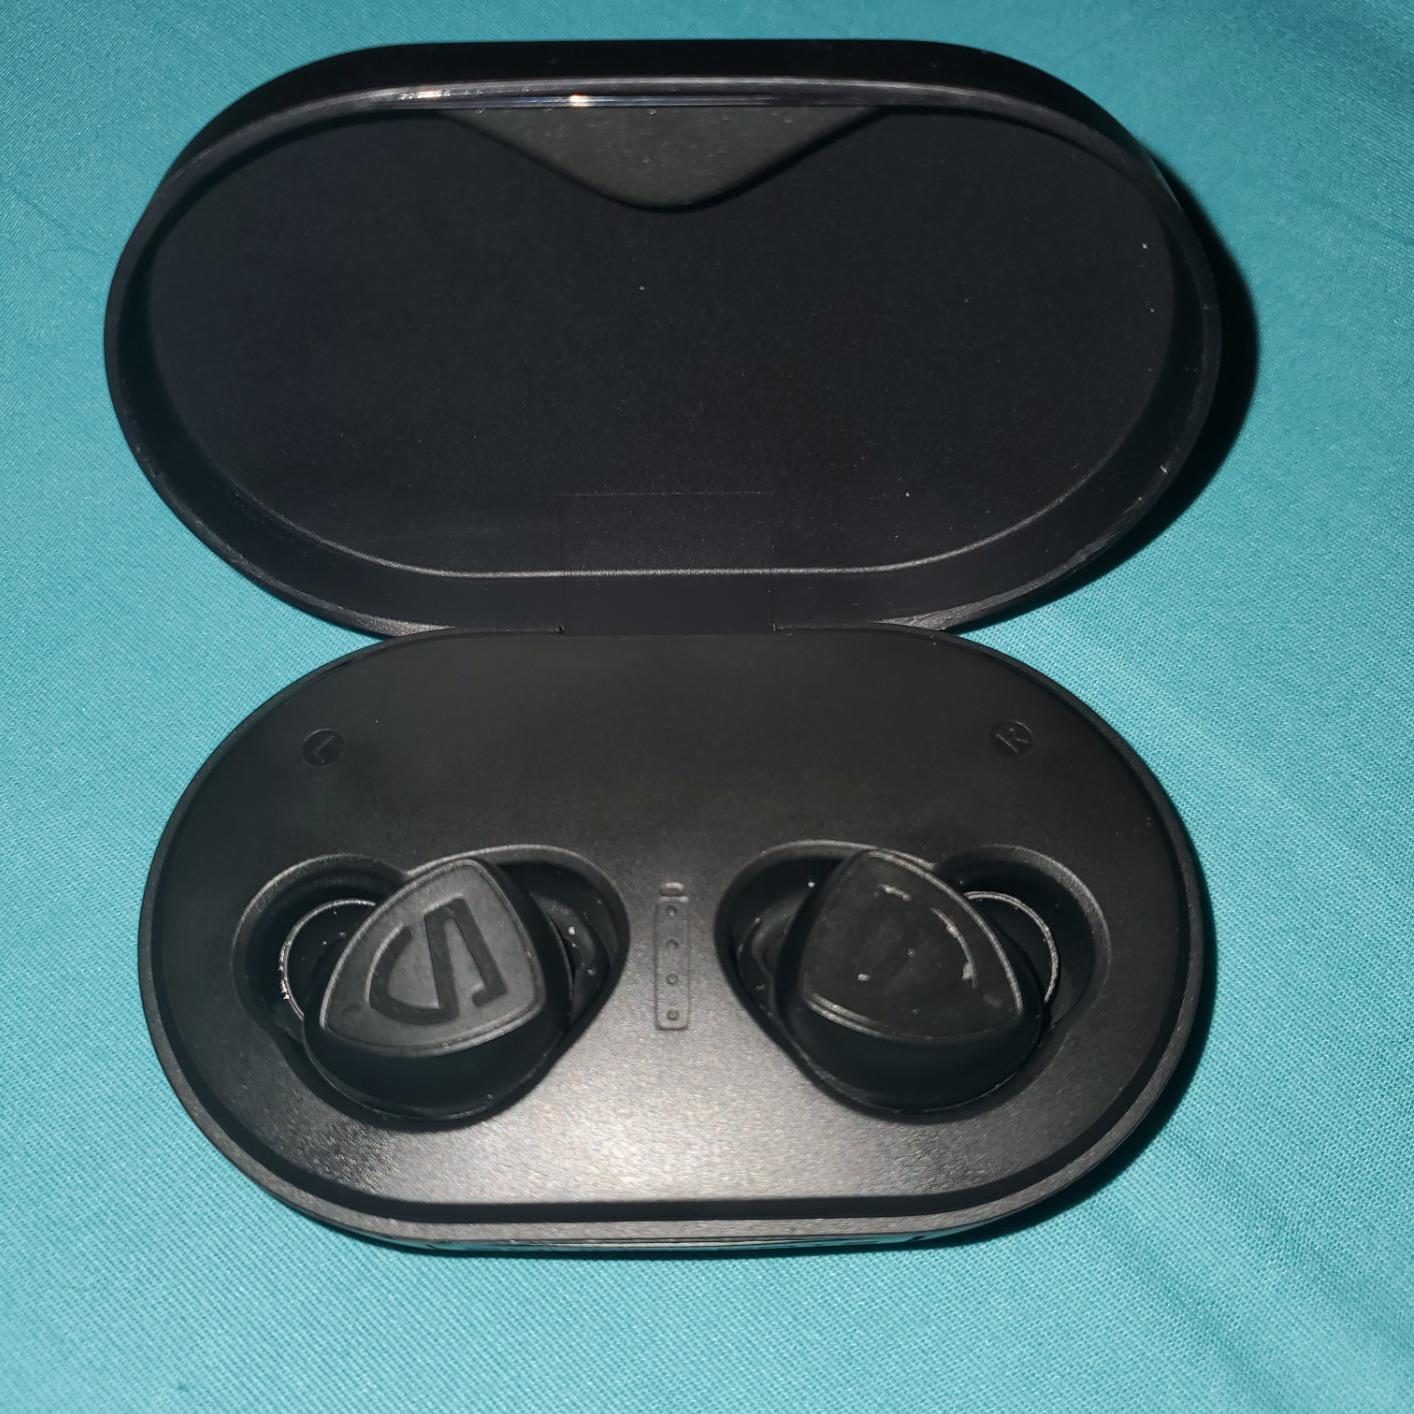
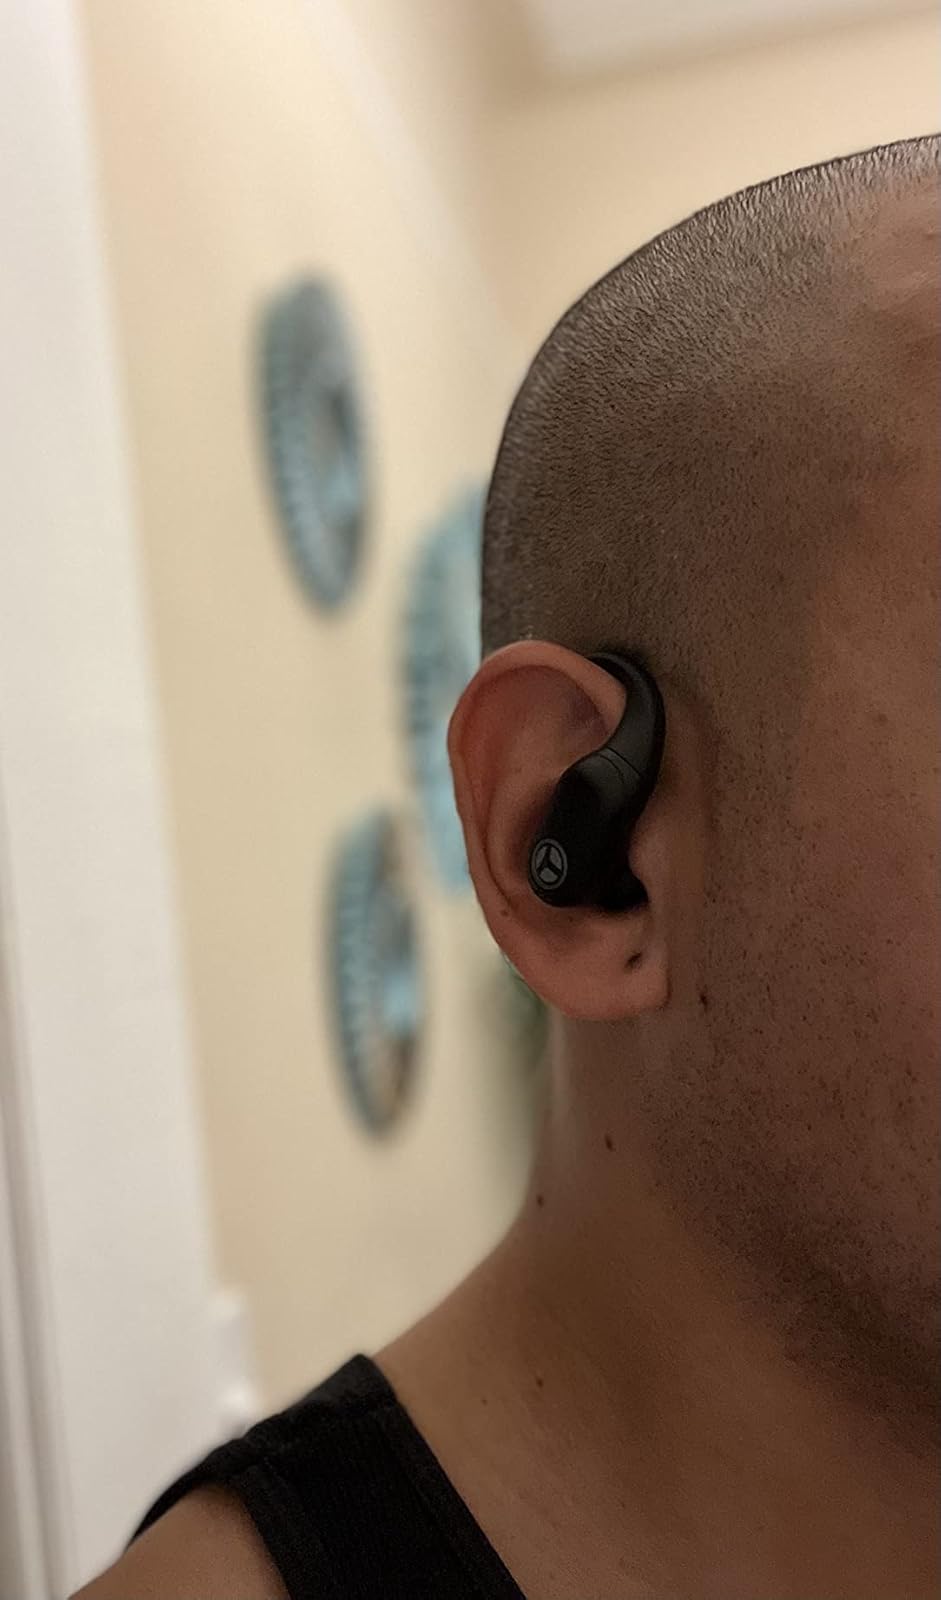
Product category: earbuds
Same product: no